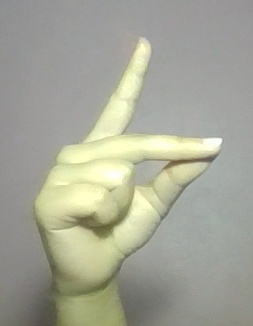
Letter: ta